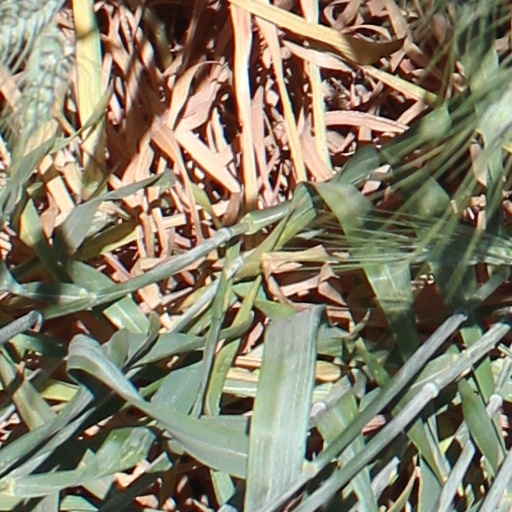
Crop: wheat